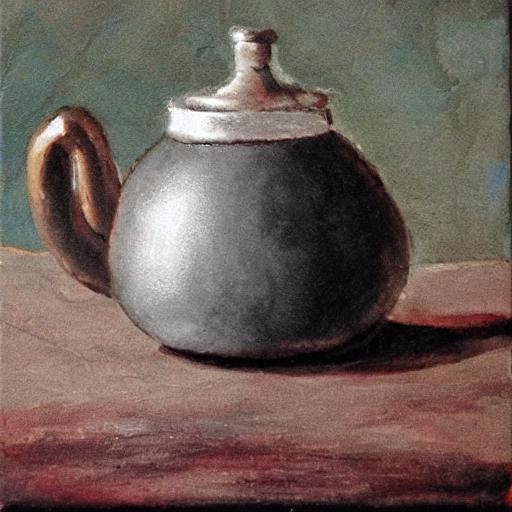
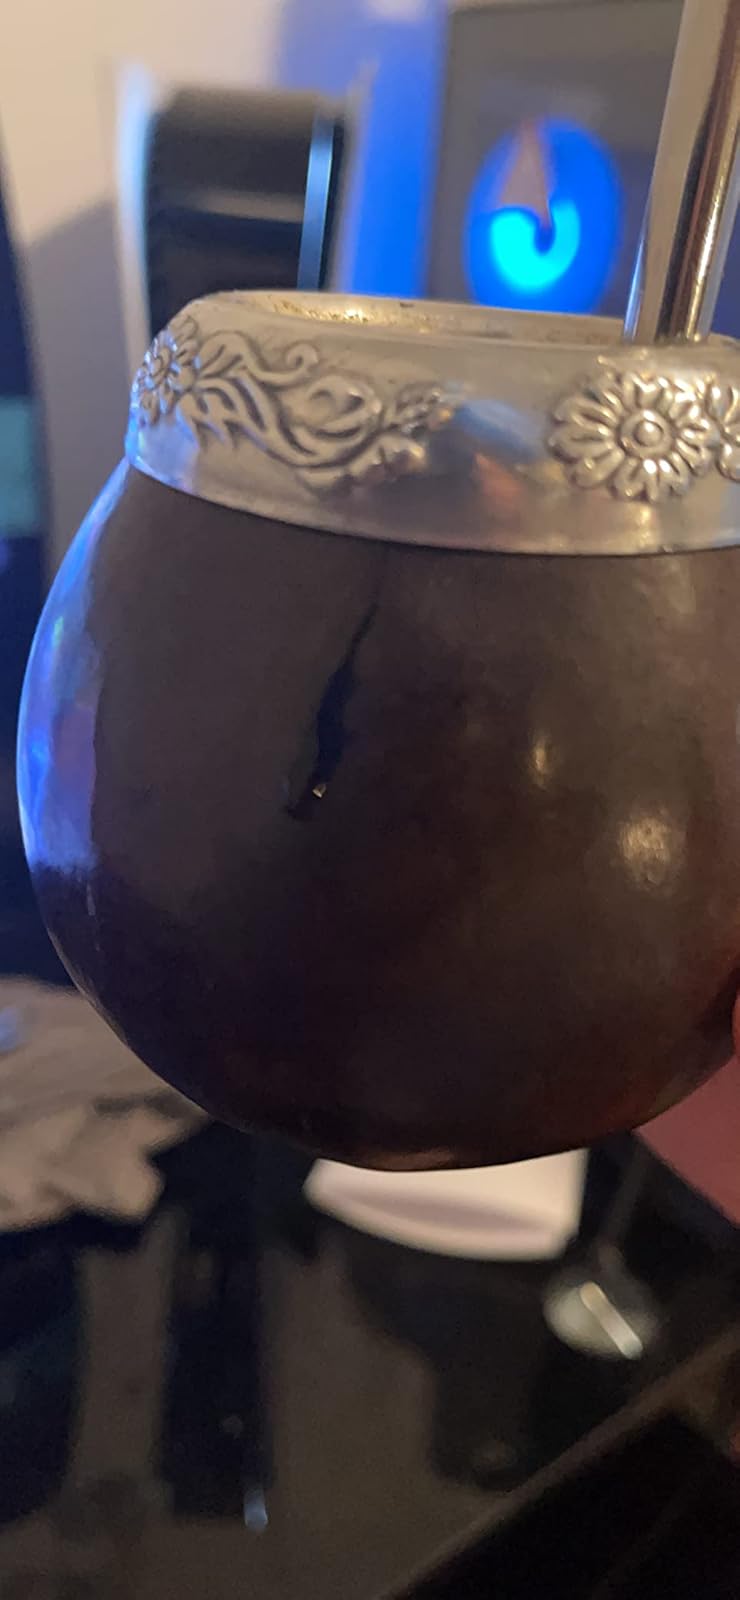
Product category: items_tea
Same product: no